Le Morte d'Arthur

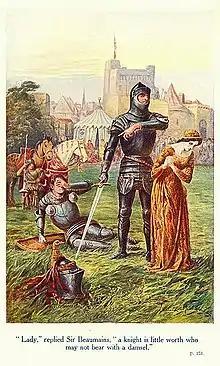
"'Lady,' replied Sir Beaumains, 'a knight is little worth who may not bear with a damsel.'" Lancelot Speed's illustration for James Thomas Knowles' "The Legends of King Arthur and His Knights" (1912)

The fourth volume primarily deals with the adventures of the young Gareth ("Beaumains") in his long quest for the sibling ladies Lynette and Lioness. The youngest of Arthur's nephews by Morgause and King Lot, Gareth hides his identity as a nameless squire at Camelot as to achieve his knighthood in the most honest and honourable way.